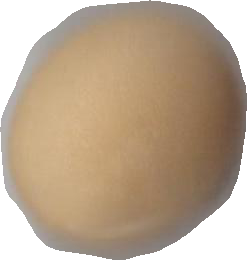
Variety: Grobogan